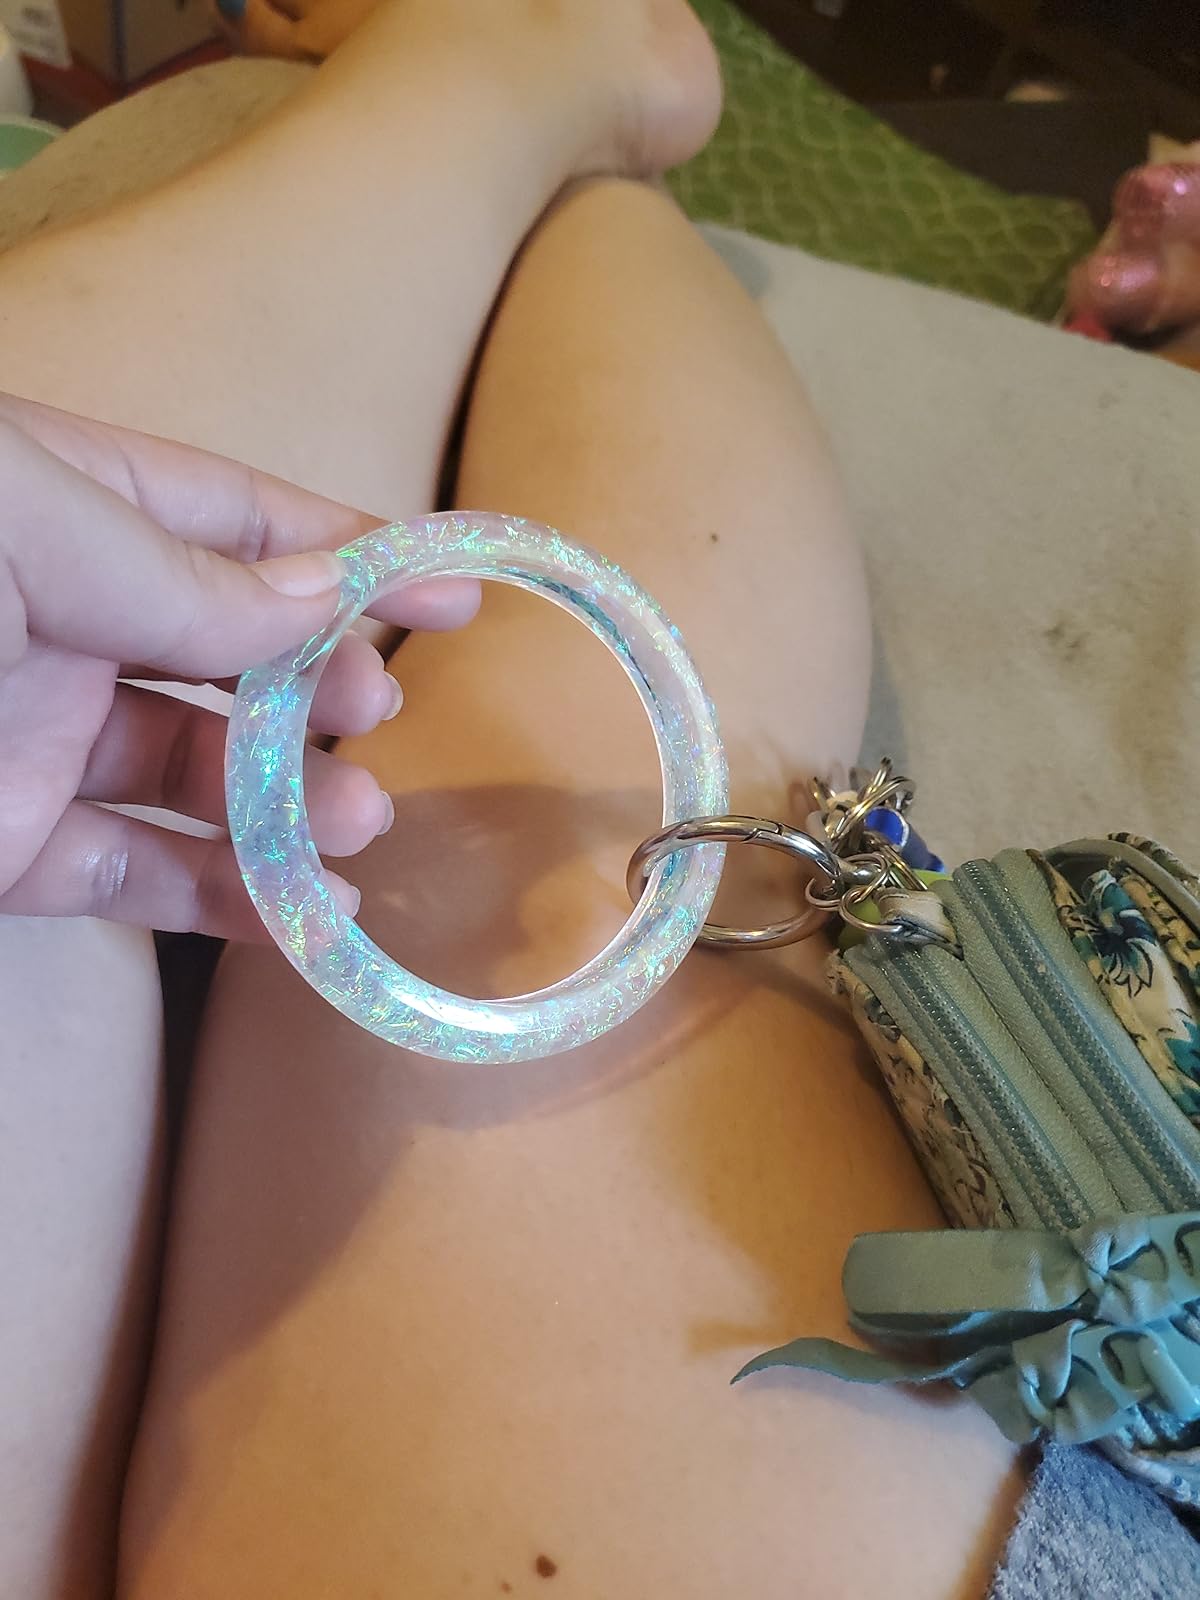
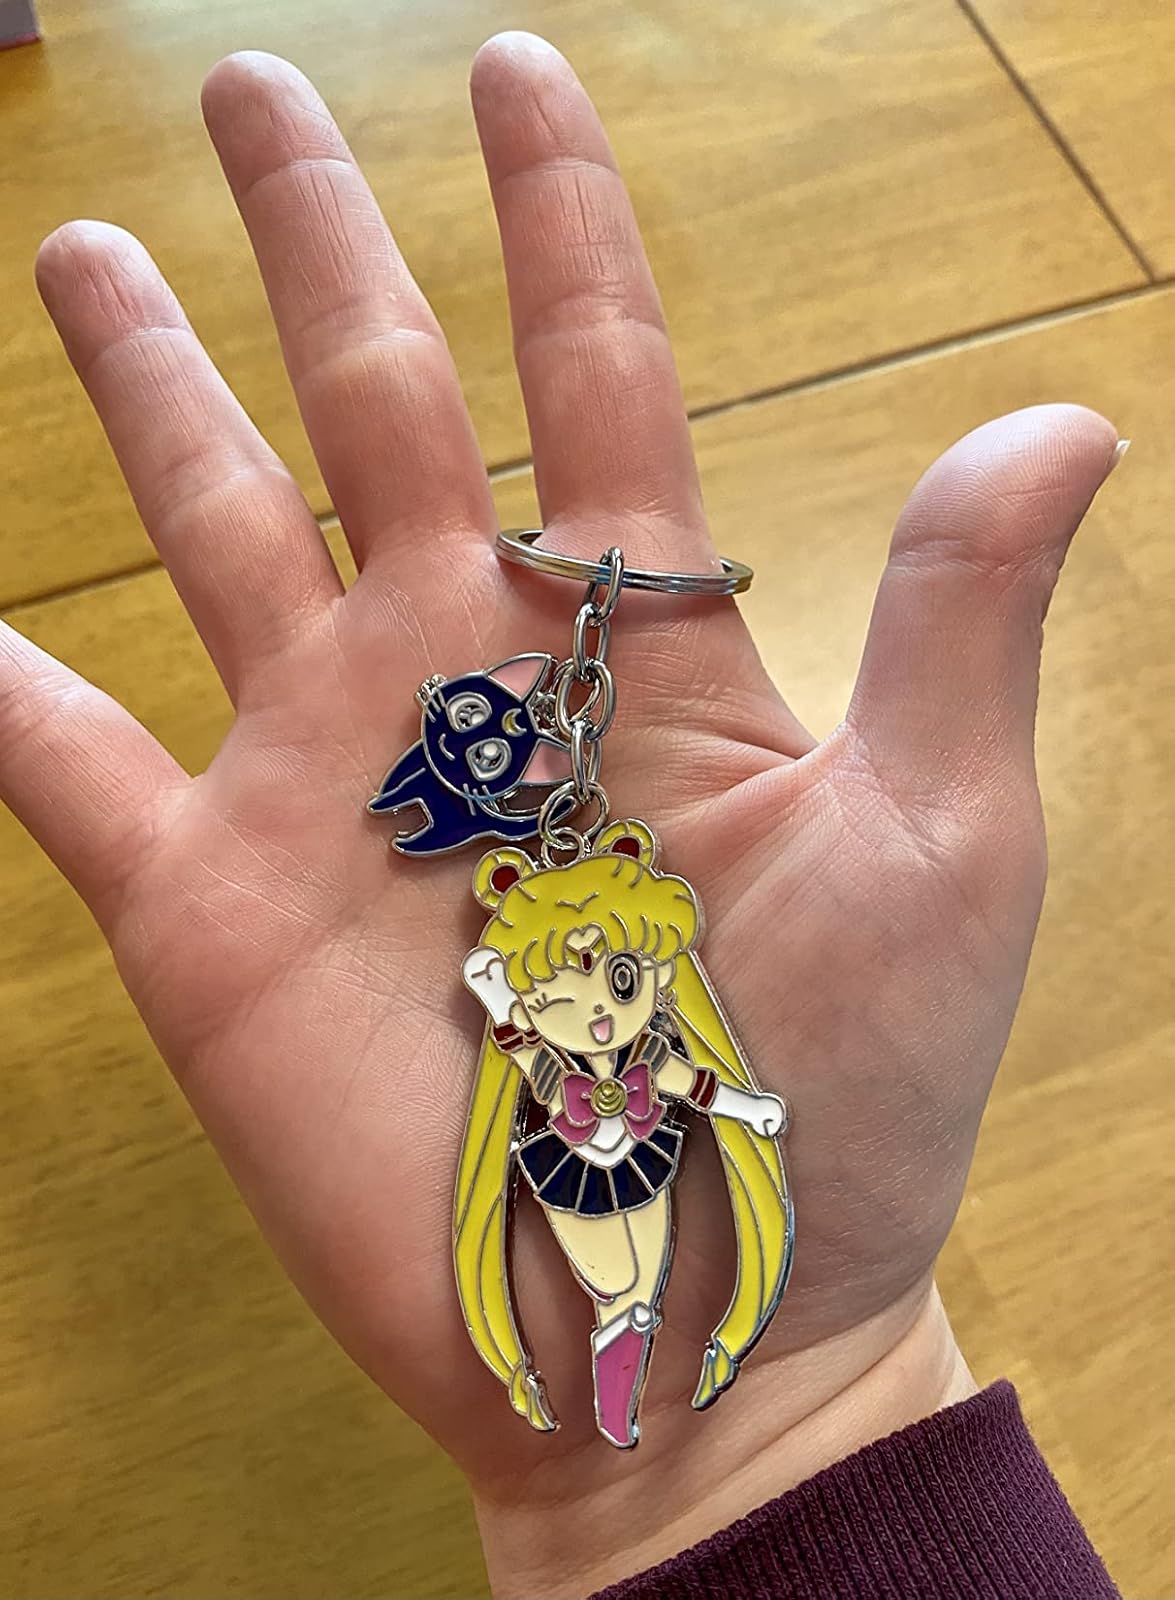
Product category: accessories_keychain
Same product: no